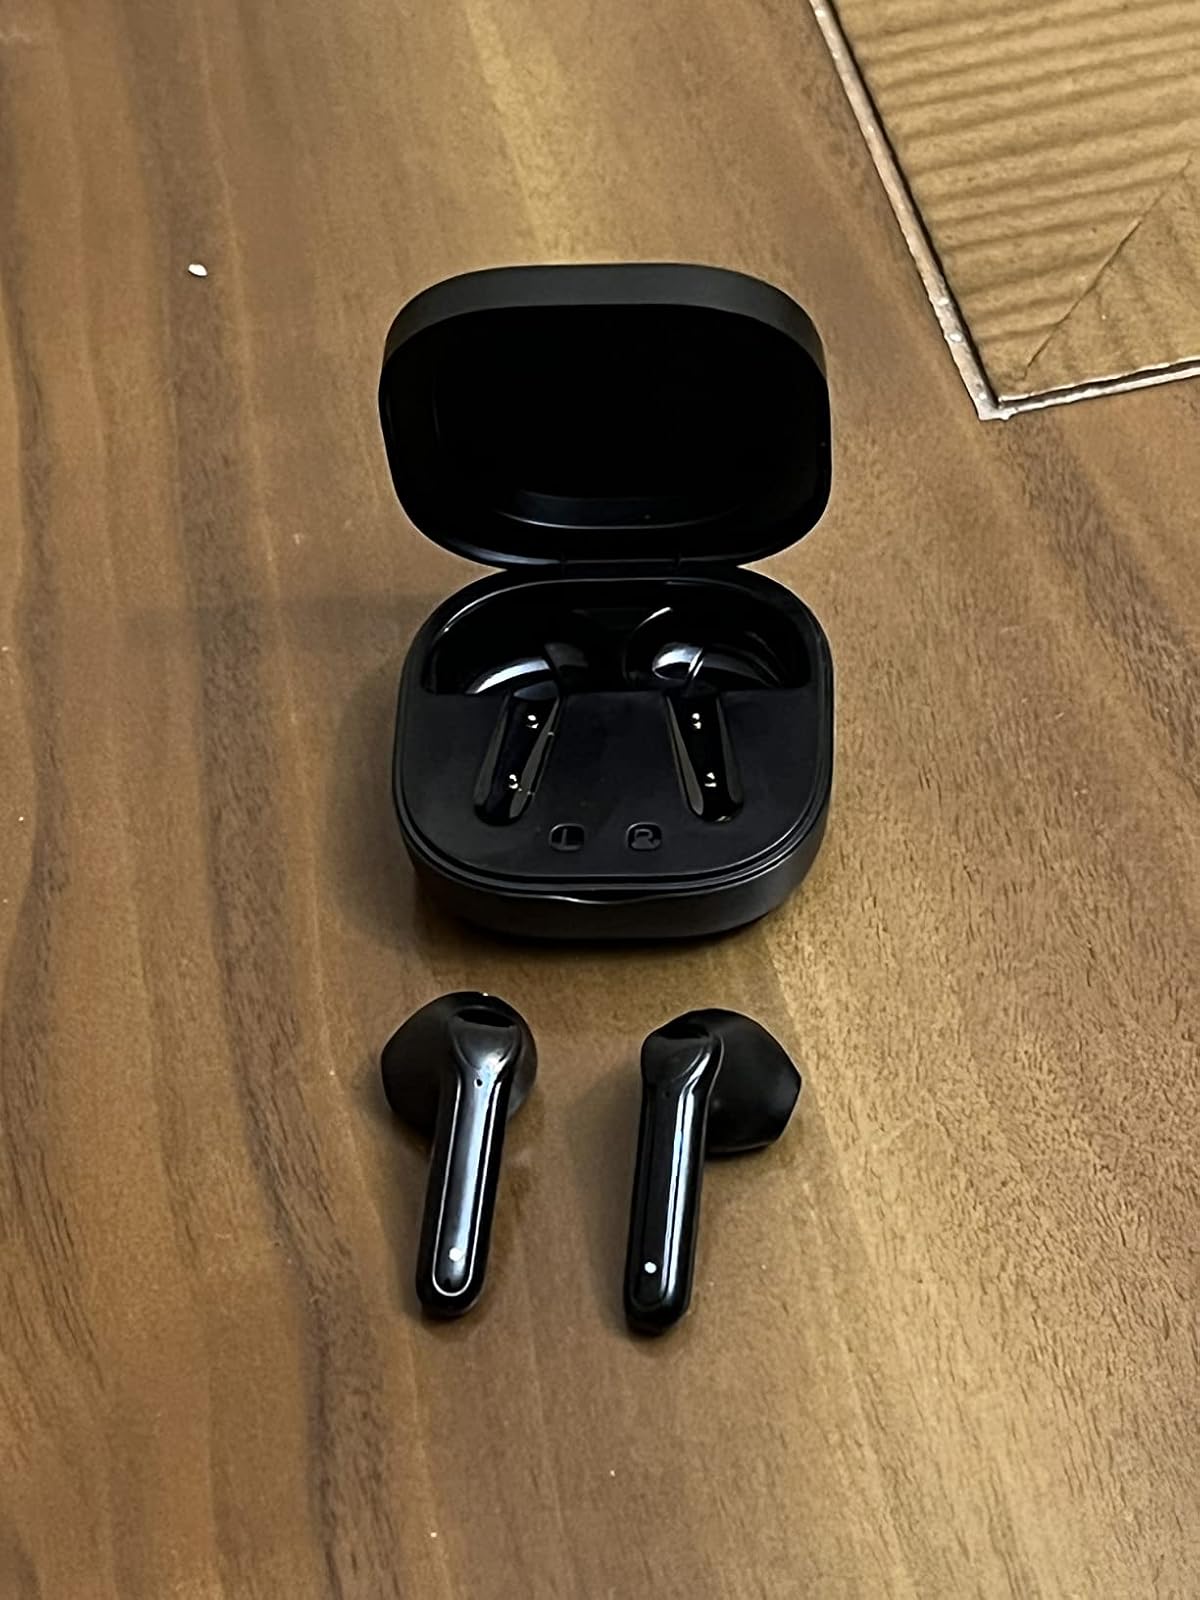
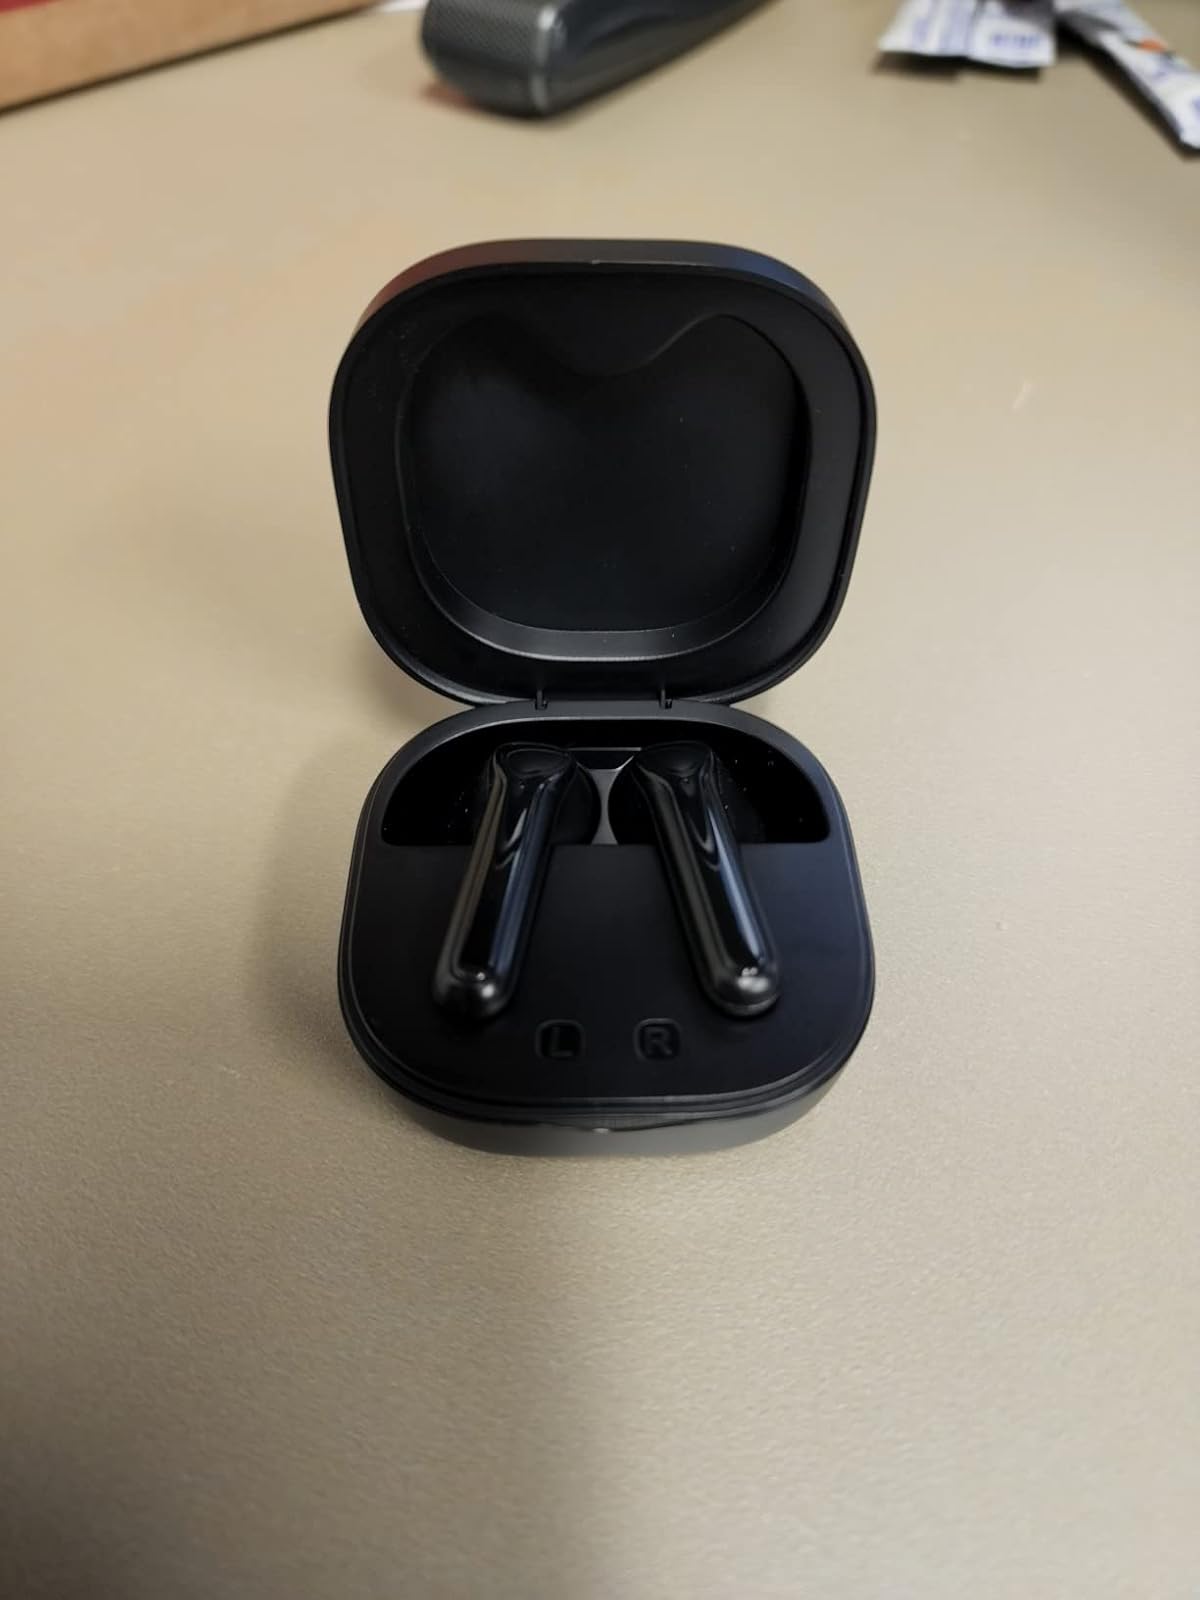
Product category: earbuds
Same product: yes